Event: Nepal Earthquake
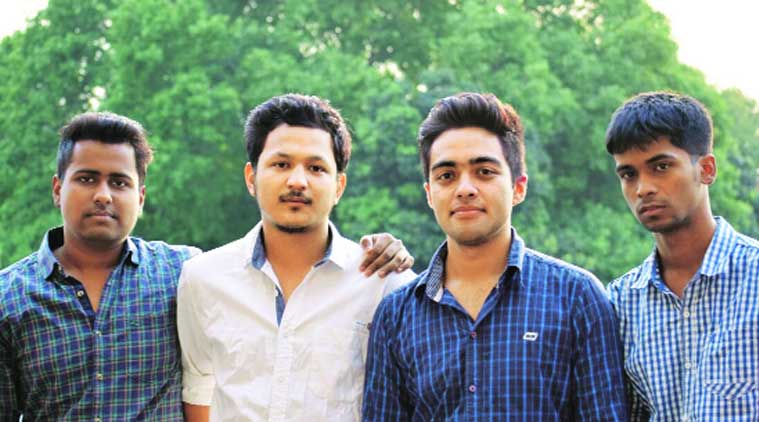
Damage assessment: no_damage